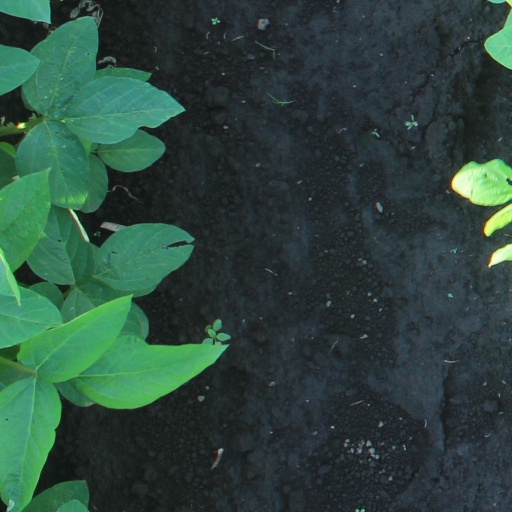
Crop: soybean